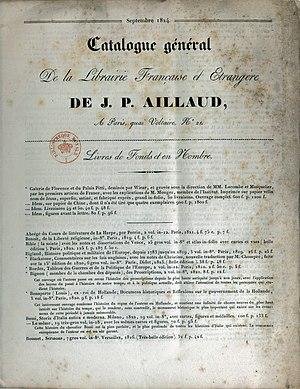
English As She Is Spoke est le titre sous lequel est connu O Novo guia da conversação em portuguez e inglez, un guide de conversation luso-anglais publié initialement en 1855 à Paris par l'un des plus grands éditeurs en langue portugaise de l'époque, Jean-Pierre Aillaud, sous la signature d'un grammairien portugais réputé, José da Fonseca, et d'un apparent inconnu, Pedro Carolino. Le livre, épuisé et recherché, est republié en 1869 par le seul Carolino, sous le titre de New Guide of the Conversation in Portuguese and English, mais ne devient célèbre qu'après la publication quasi simultanée, en 1883, d'English As She Is Spoke, une élégante anthologie anglaise de ce texte, et d'une réimpression américaine du New Guide de 1869, préfacée par Mark Twain.